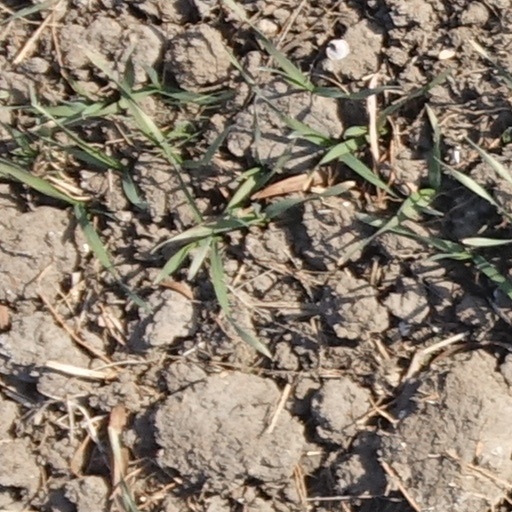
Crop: wheat